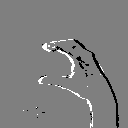
ASL letter: c